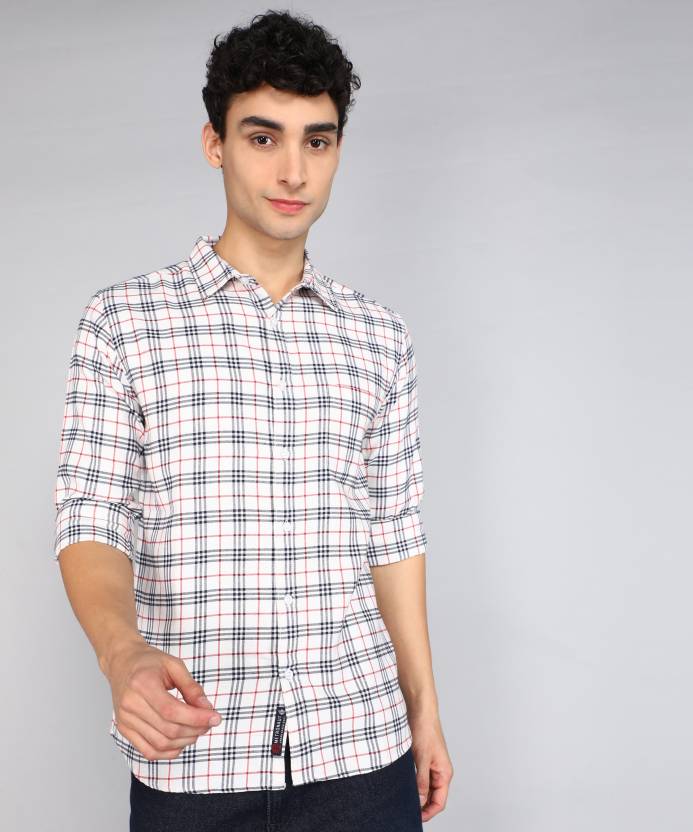
Product: Men Slim Fit Checkered Spread Collar Casual Shirt
Price: ₹445
Colors: Multicolor
Pattern: Checkered